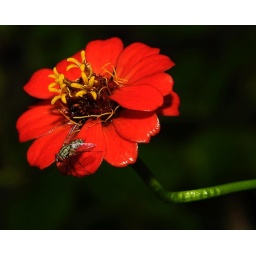
Took this right after it poured and the entire flower was wet and it looks plastic in a photo.